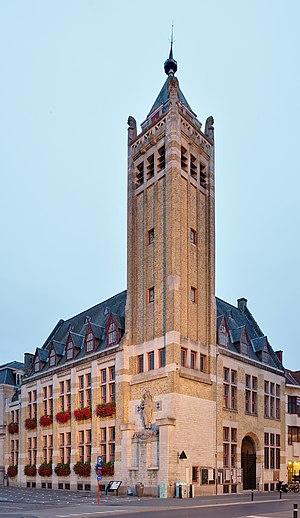
Les beffrois de Belgique et de France sont cinquante-six beffrois inscrits en France et en Belgique sur la liste du patrimoine mondial de l'UNESCO.
Roulers est une ville néerlandophone de Belgique située en Région flamande, chef-lieu d'arrondissement dans la province de Flandre-Occidentale.